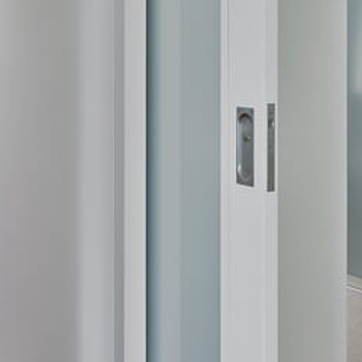
Material: glass